Walter A. Strong

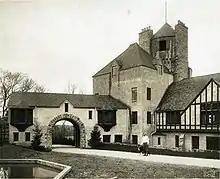
Walter Strong at Stronghold. Courtesy Strong Family Collection.

In addition to being publisher of the "Daily News", Strong was the president of the 100,000 Group, which brought together leaders of major U.S. newspapers for the purpose of growing and improving newspaper advertising. He was also a director of the Audit Bureau of Circulations, the American Newspaper Publishers Association, and the Associated Press. In 1930, he was elected chairman of the Advertising Federation of America. Strong gave many speeches on the state of the industry, including an address at the University of Chicago entitled “Newspapers and the New Age.” He was a crusader for honesty in advertising. In recognition of his efforts to promote high standards throughout the advertising industry, he was posthumously named to the Advertising Hall of Fame in 1949, the first year of such awards.